Brown locust

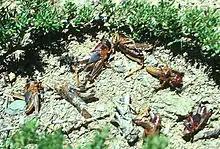
Brown locust nymphs, killed by the pathogen "Serratia"

Hopper band outbreaks are frequent in the Karoo and are controlled by farmers with insecticide spray operations: usually deltamethrin with motorised mistblowers set for ultra-low volume application (subsidised by the government).